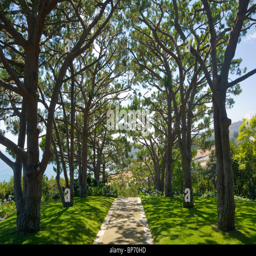
tree lined pathway and grass